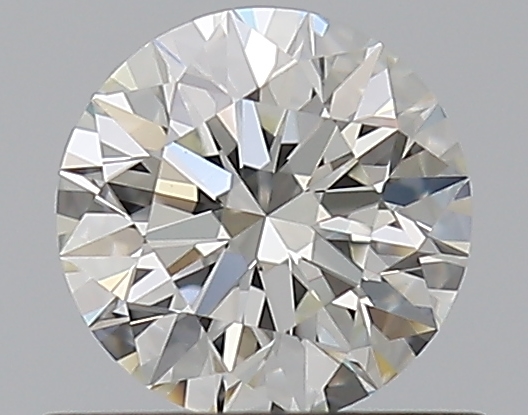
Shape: round
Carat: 0.51
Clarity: VVS1
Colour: I
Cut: EX
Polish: EX
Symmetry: EX
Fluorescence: N
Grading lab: GIA
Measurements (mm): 5.09 x 5.11 x 3.18